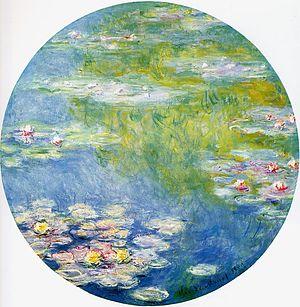
Baie-d'or, est un personnage secondaire du Seigneur des anneaux de J. R. R. Tolkien, qui apparaît également dans les poèmes « Les Aventures de Tom Bombadil » et « Once Upon a Time ». Surnommée « fille de la Rivière » et étroitement liée à l'élément aquatique, elle est la femme de Tom Bombadil. Sa nature exacte est tout aussi mystérieuse que celle de son époux.